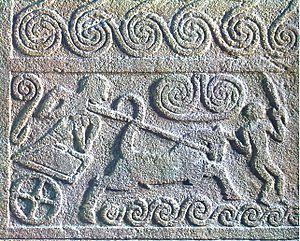
Le IIᵉ millénaire av. J.-C. a débuté le 1ᵉʳ janvier 2000 av. J.-C. et s’est achevé le 31 décembre 1001 av. J.-C. dans le calendrier julien proleptique.